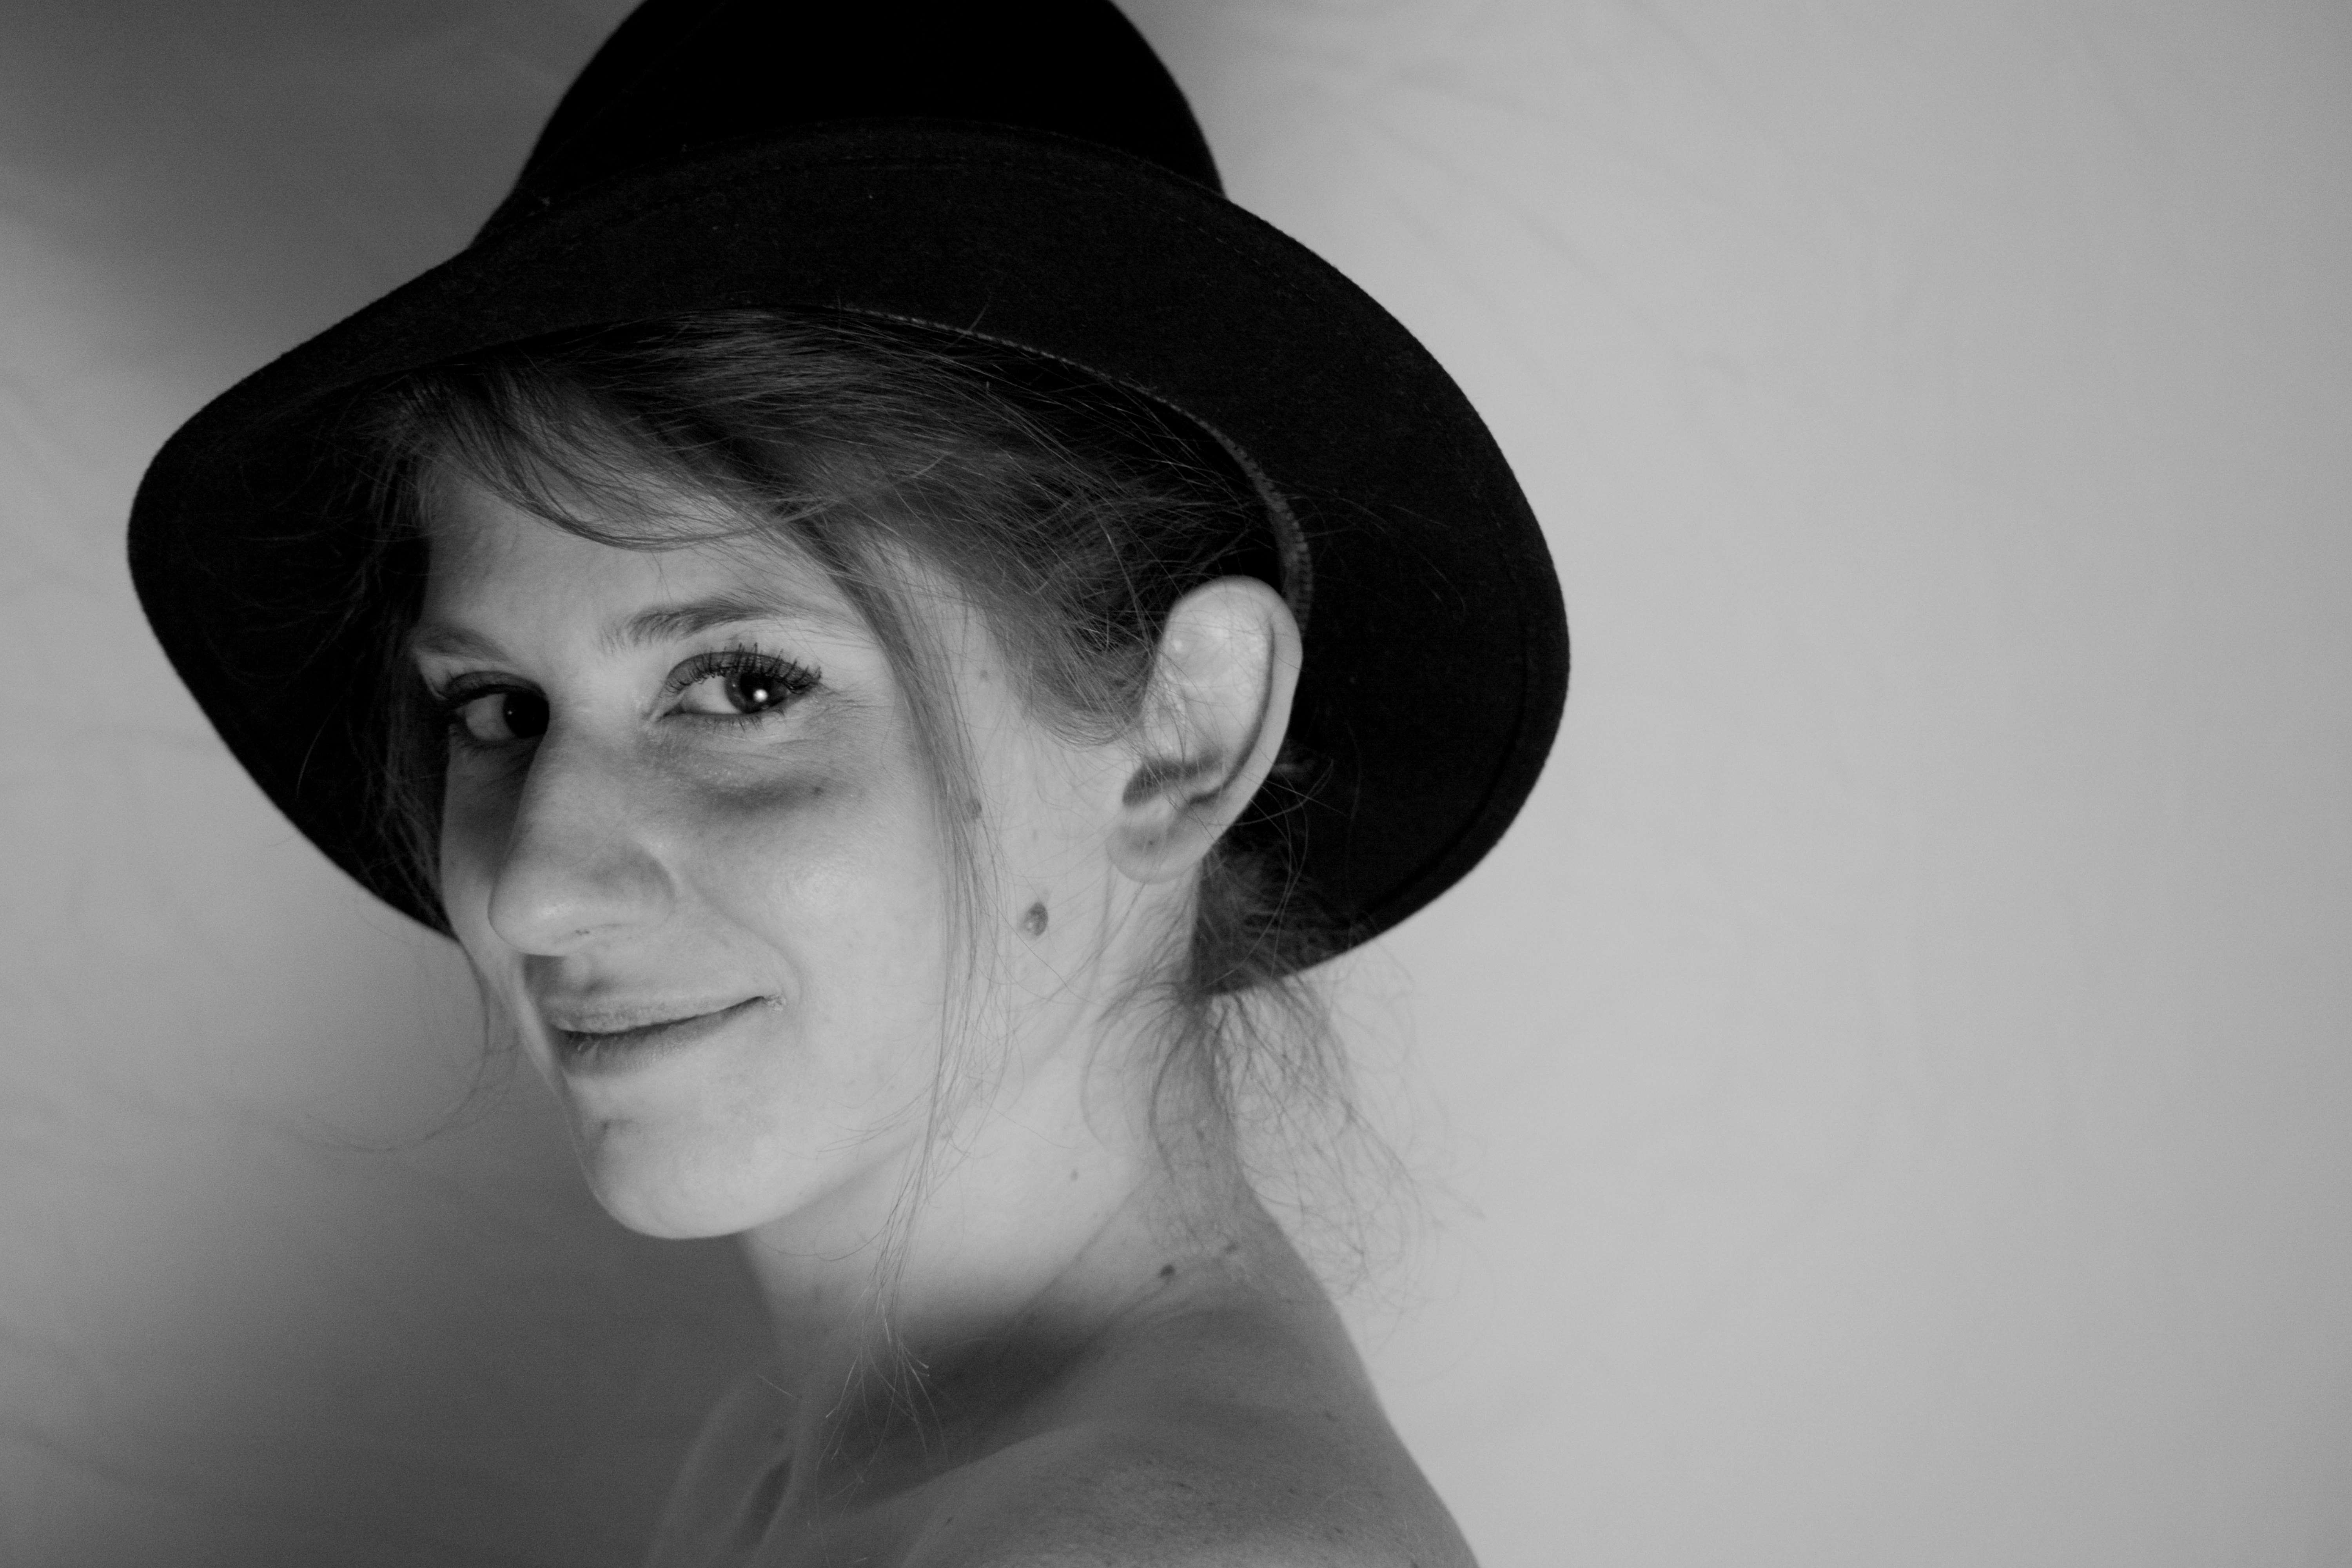
black and white, woman, white, photography, portrait, model, young, hat, clothing, black, monochrome, lady, headgear, feminine, face, nose, eye, head, photograph, skin, beauty, organ, emotion, monochrome photography, portrait photography, fashion accessory